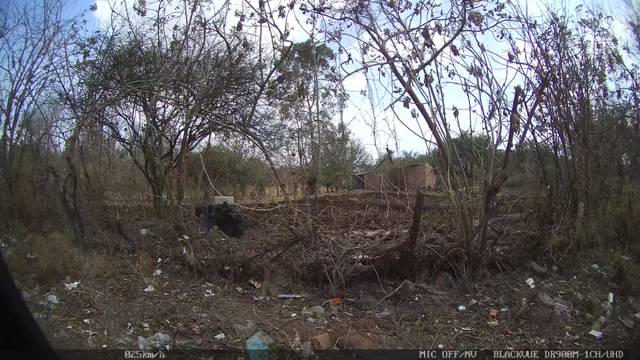
Region: Mexico
Coordinates: 20.629, -103.224